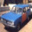
Label: automobile